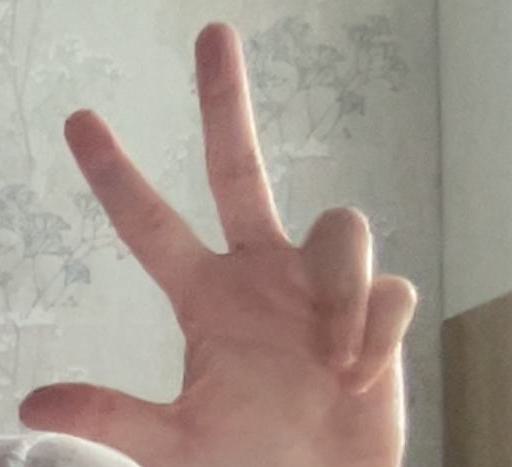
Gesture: three2